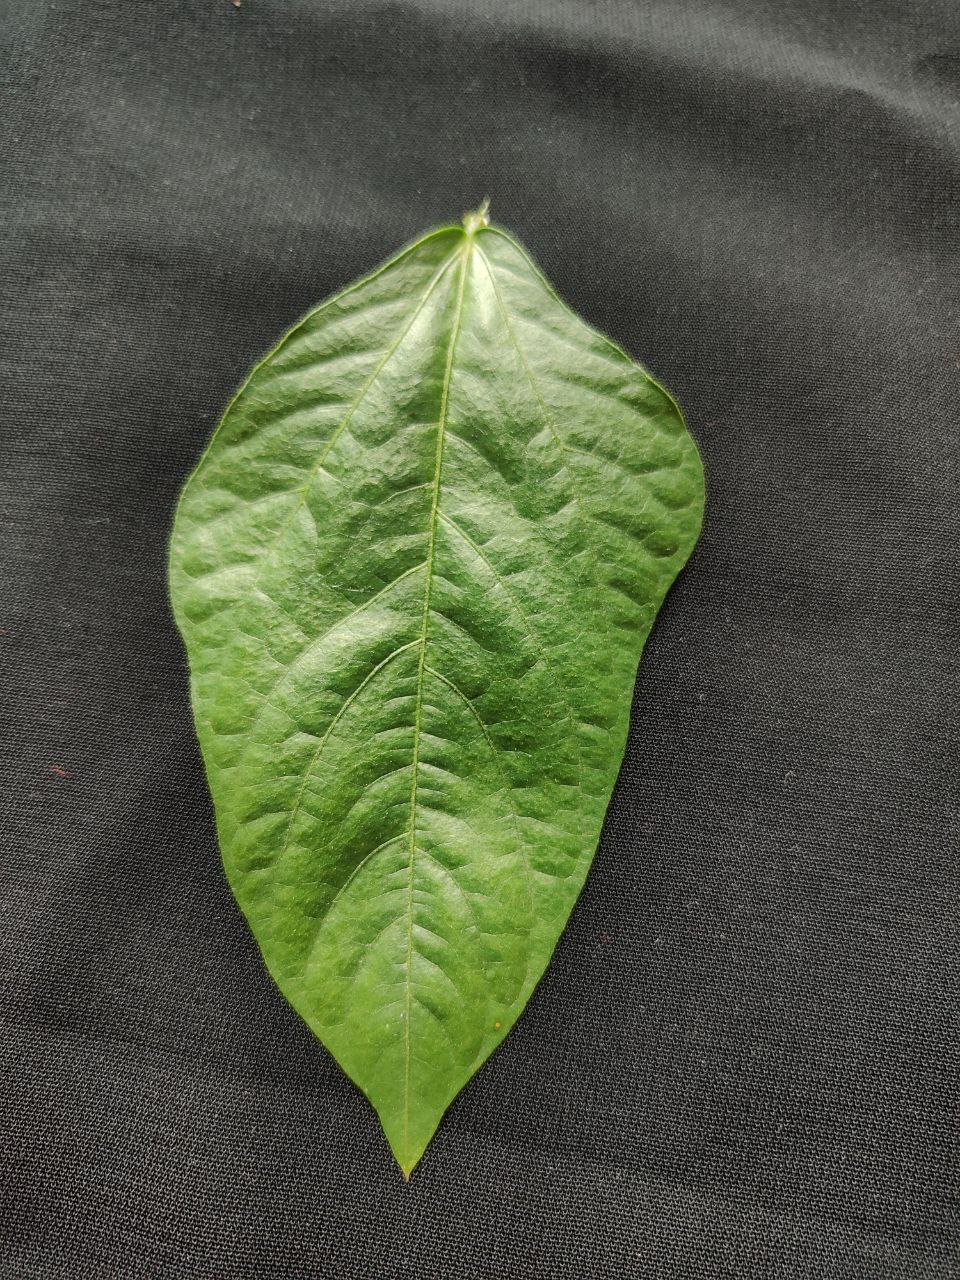
Crop: cowpea
Leaf condition: Fresh Leaf